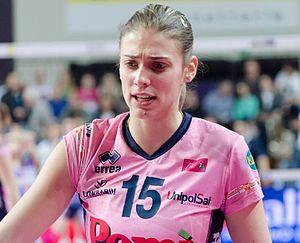
Jovana Stevanović est une joueuse de volley-ball serbe née le 30 juin 1992 à Belgrade. Elle mesure 1,91 m et joue au poste de centrale. Elle totalise 71 sélections en équipe de Serbie.